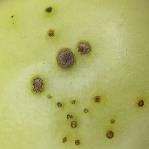
Crop: Tomato
Condition: alternaria-d